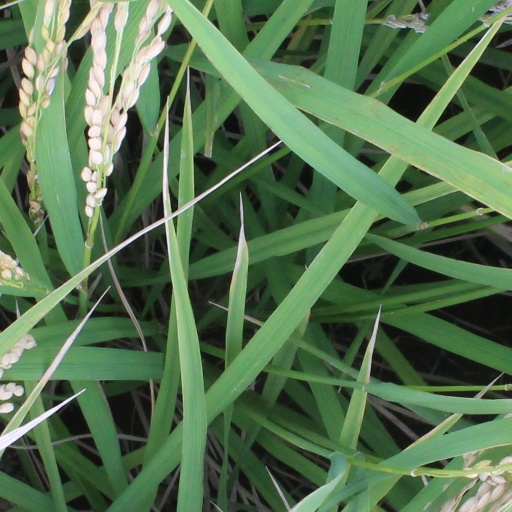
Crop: rice